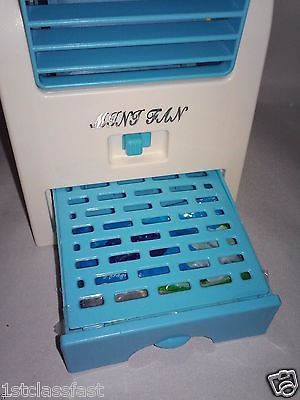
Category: fan